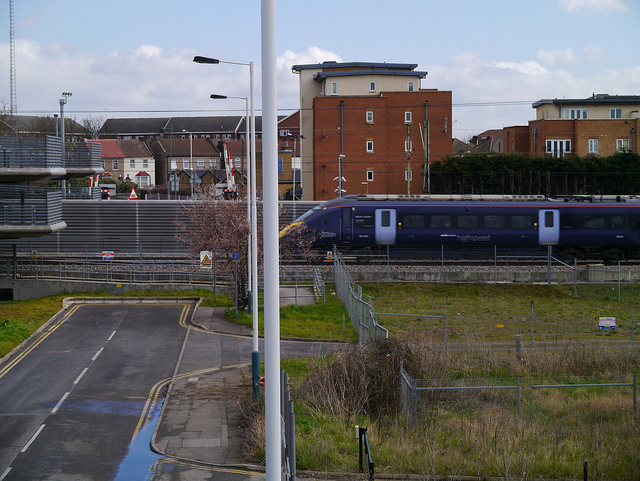
A blue train traveling past a lush green gated field.

There is a train going past the end of the street.

A field of dead grass next to a street and a blue train.

A large purple train traveling along the tracks.

A train passes by a grassy area in the city.